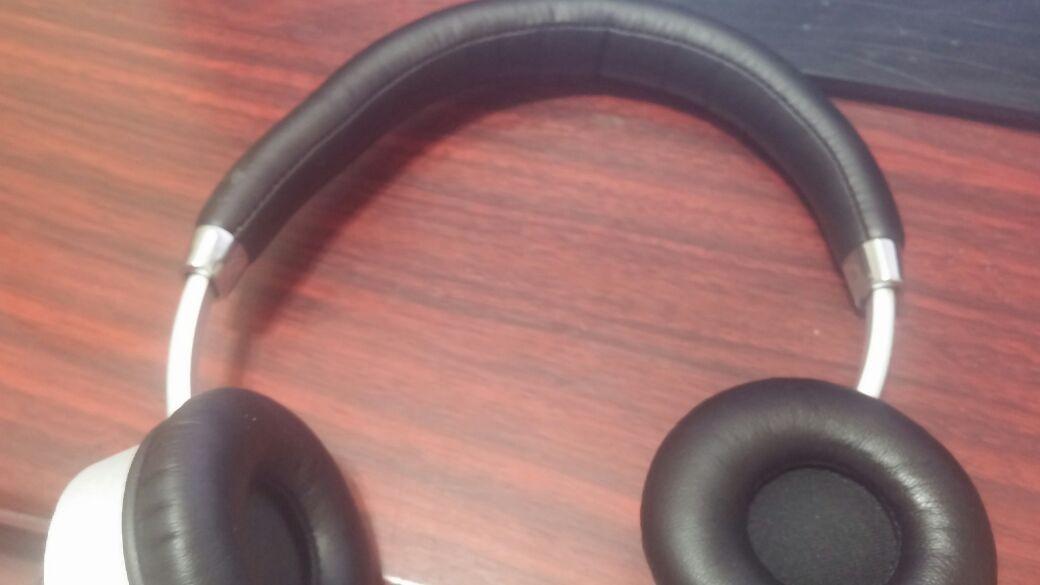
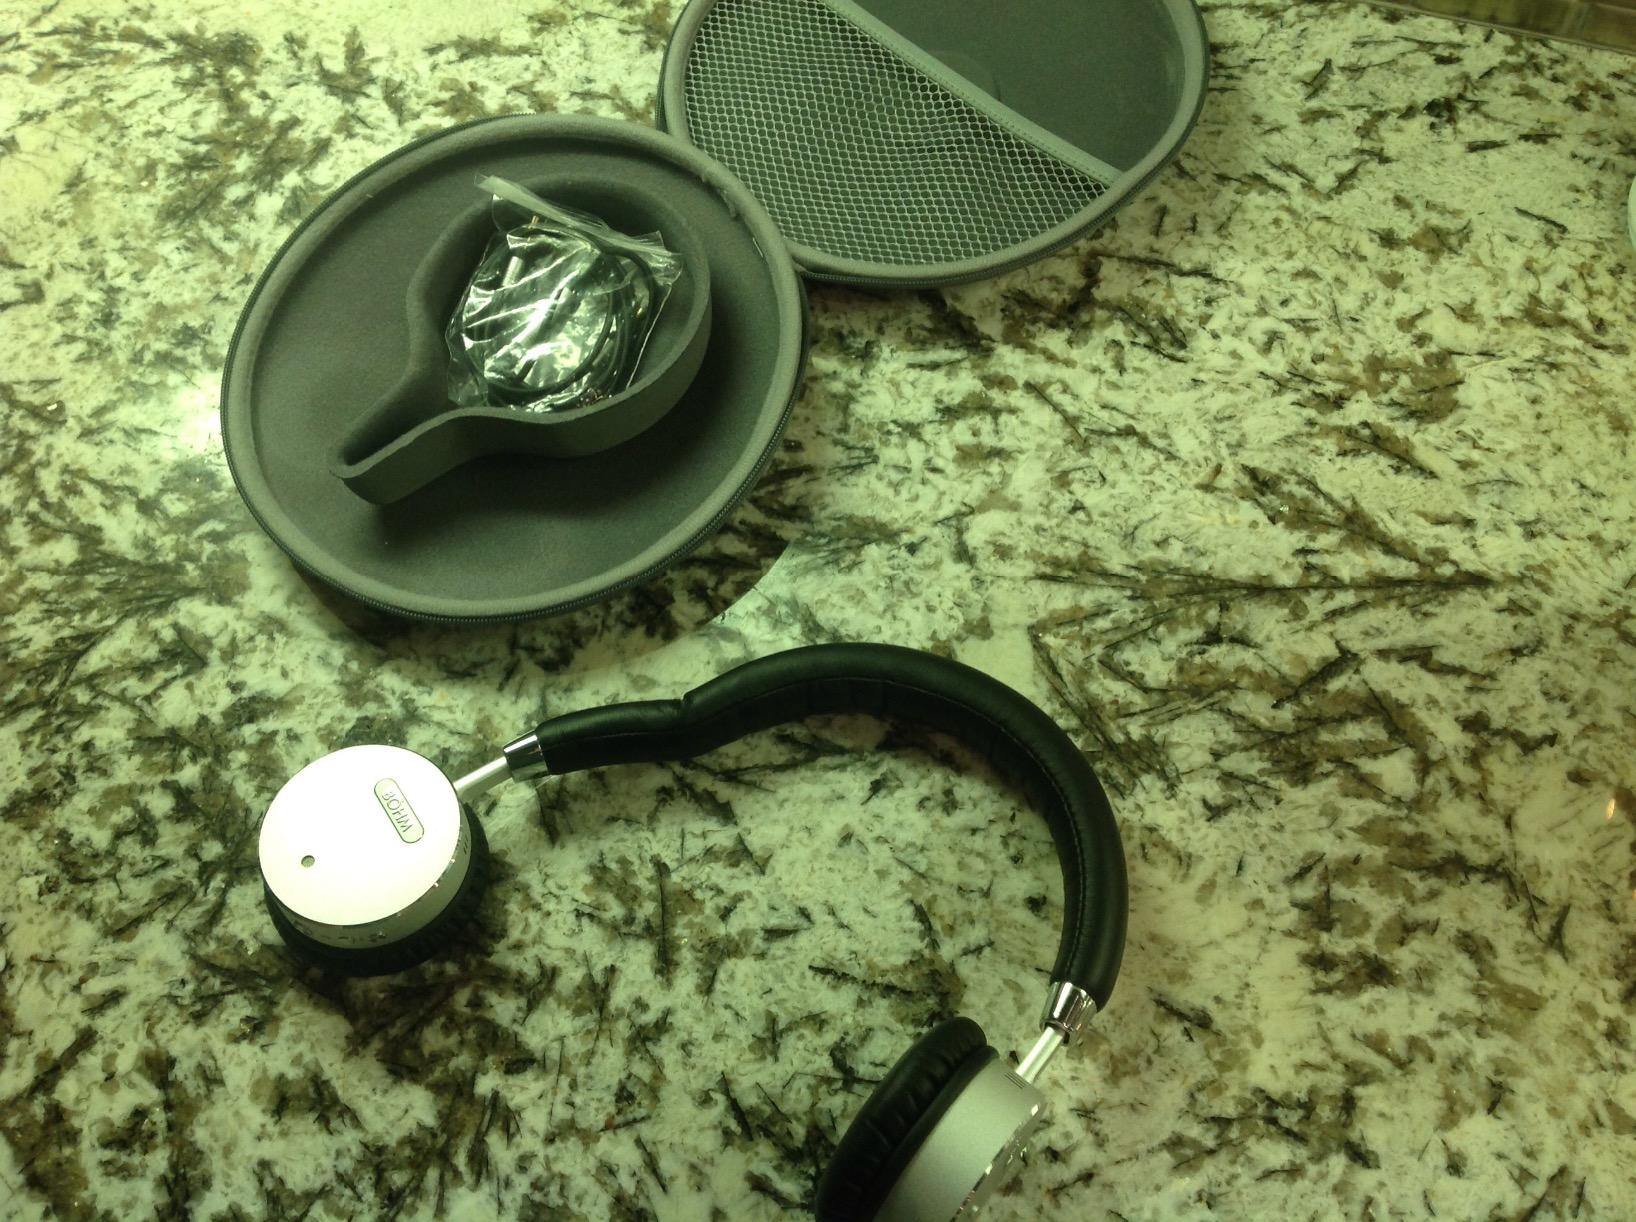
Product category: headphones
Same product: yes